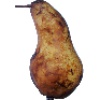
Label: pear_abate